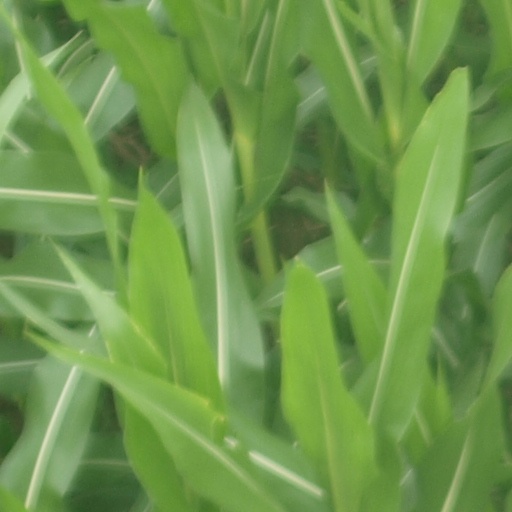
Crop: maize; corn